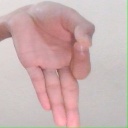
अक्षर: ज्ञ